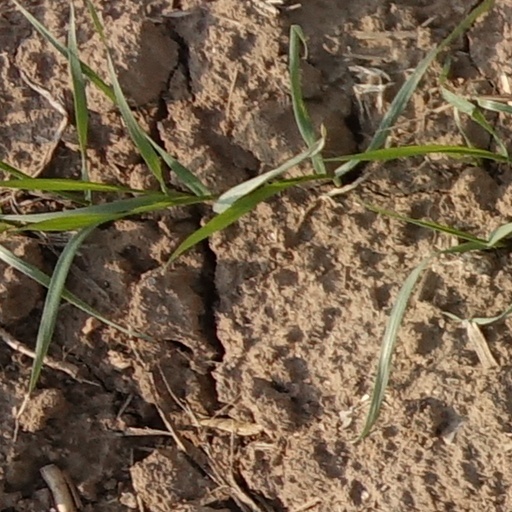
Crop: wheat